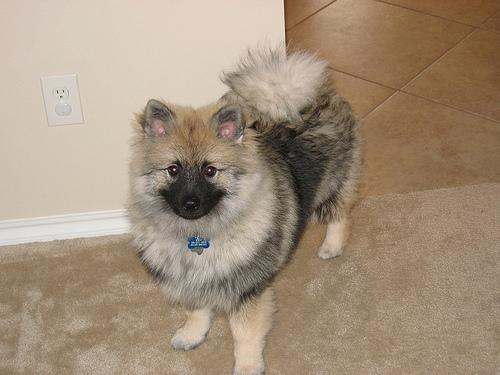
Breed: keeshond